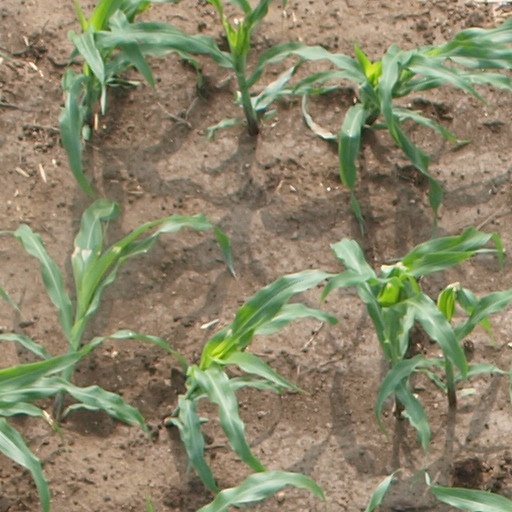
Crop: maize; corn